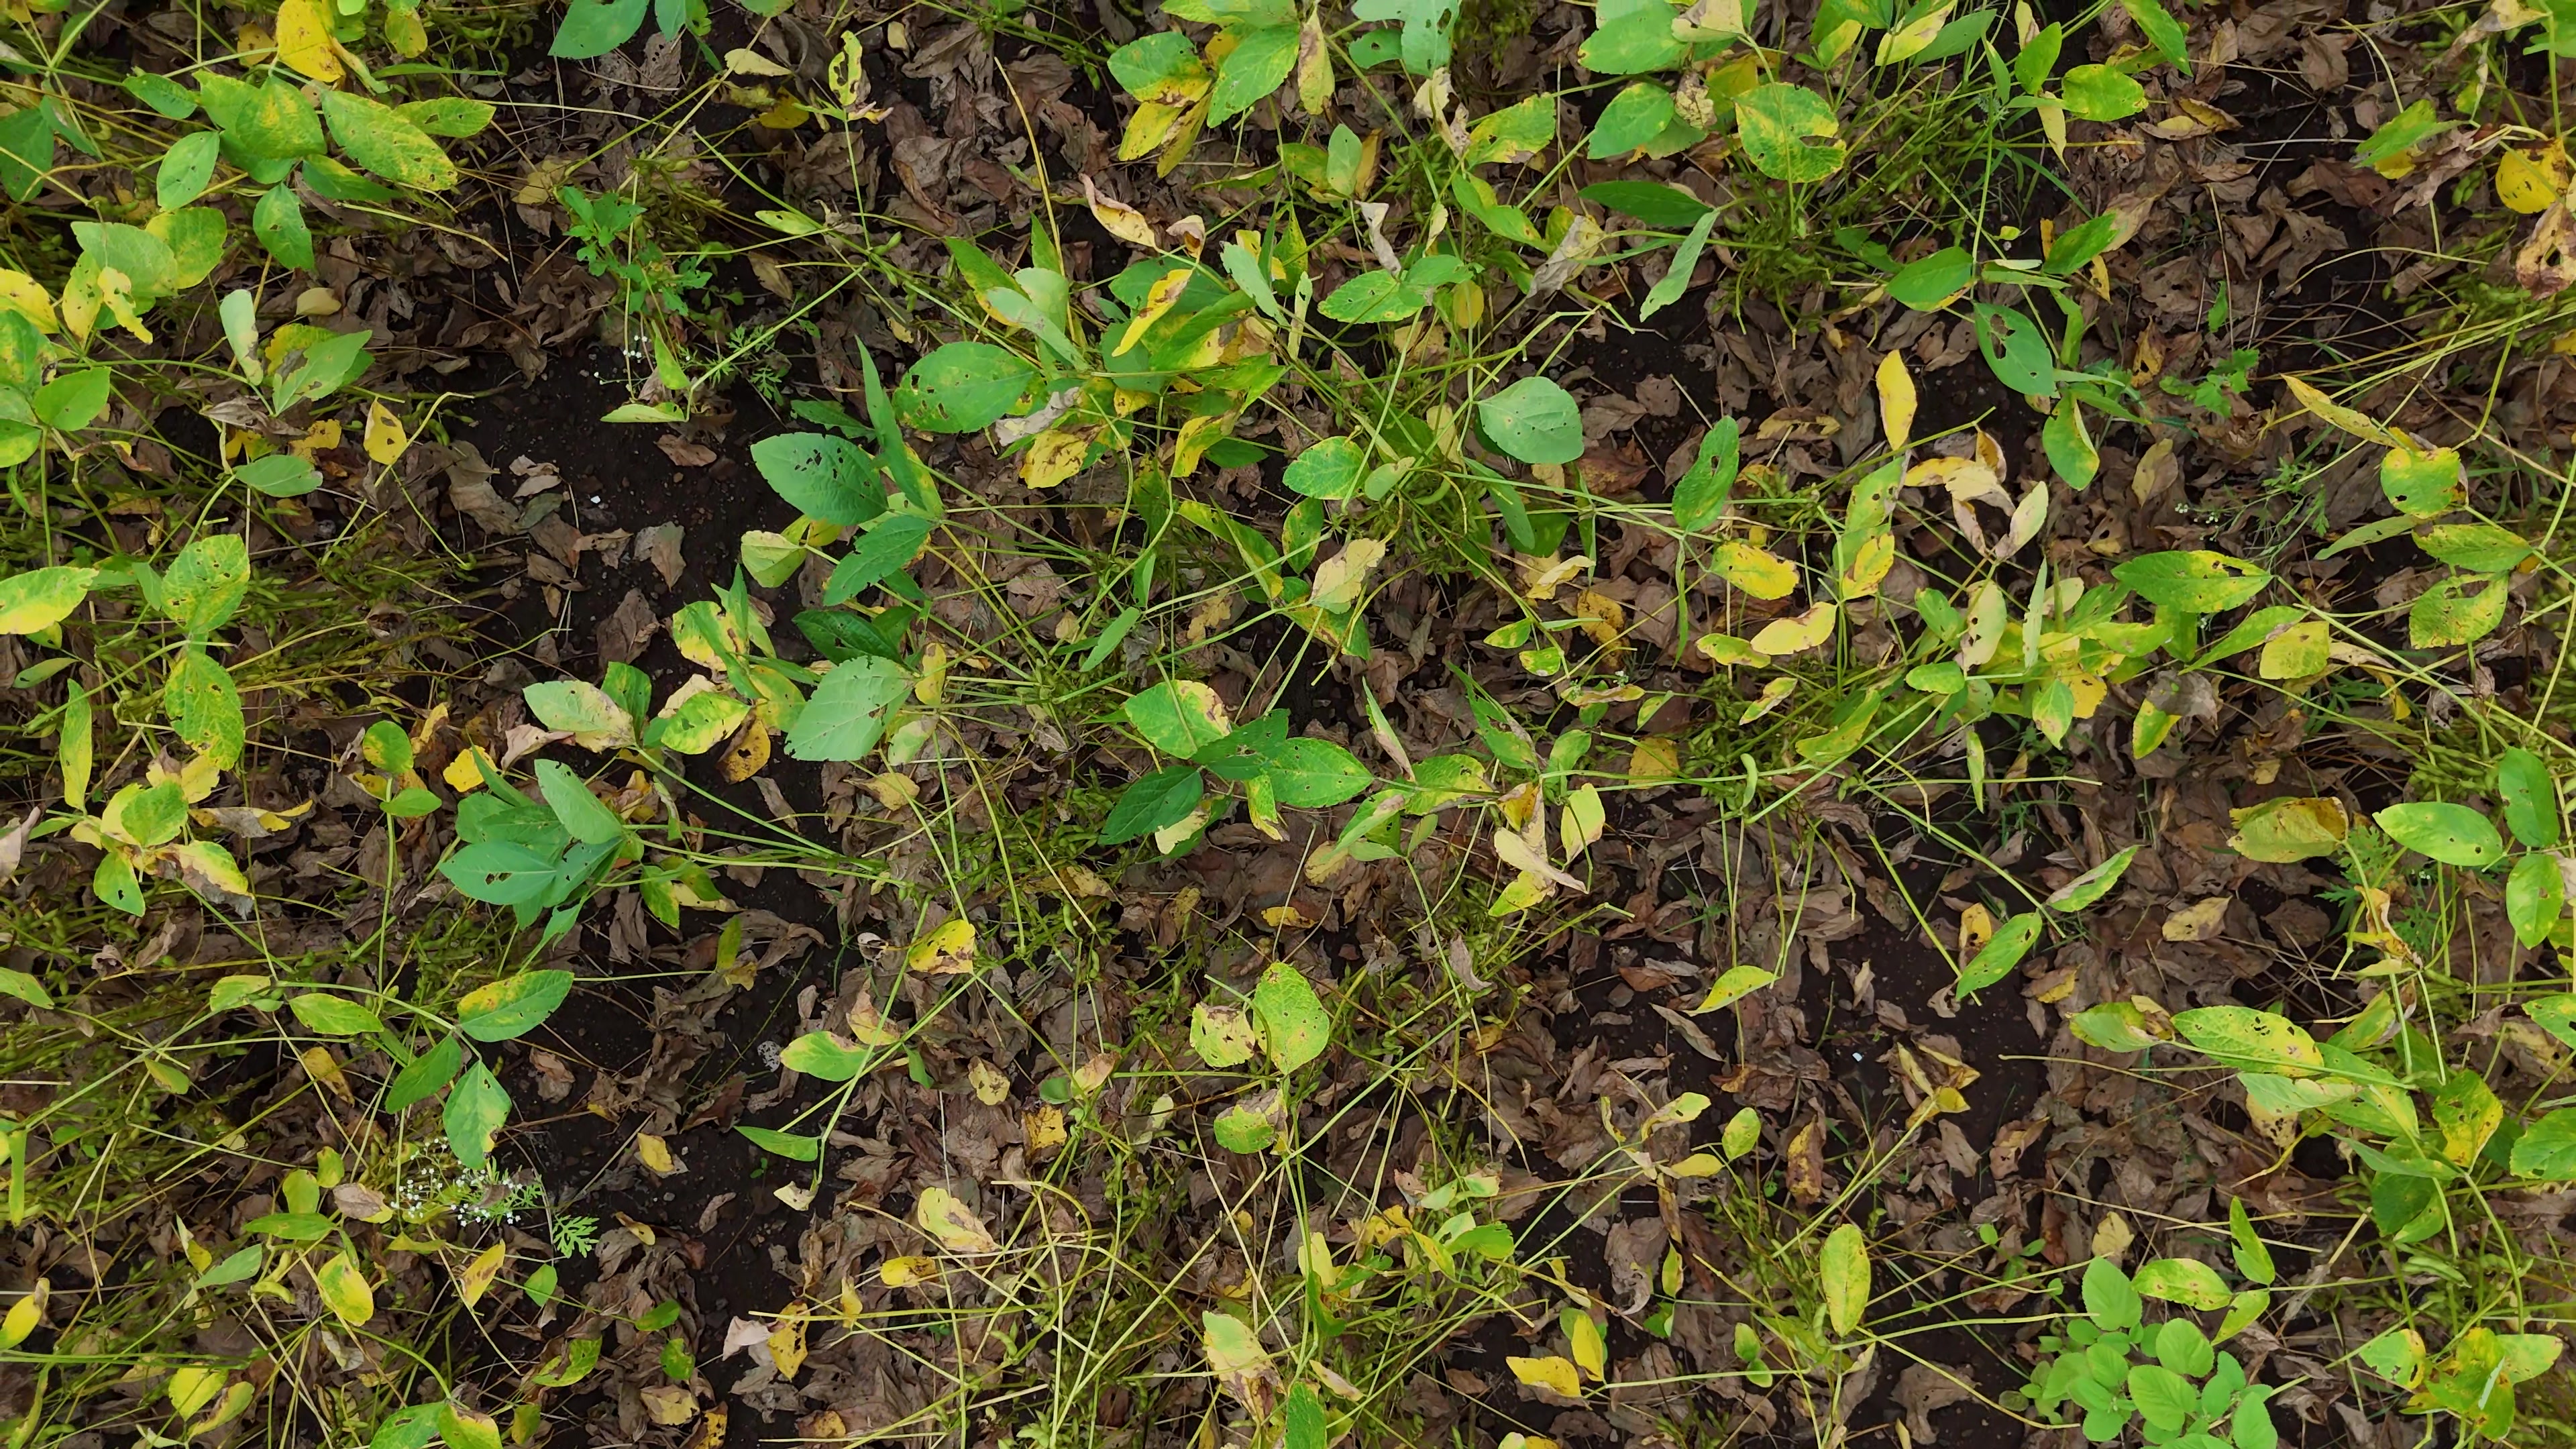
Label: Rust